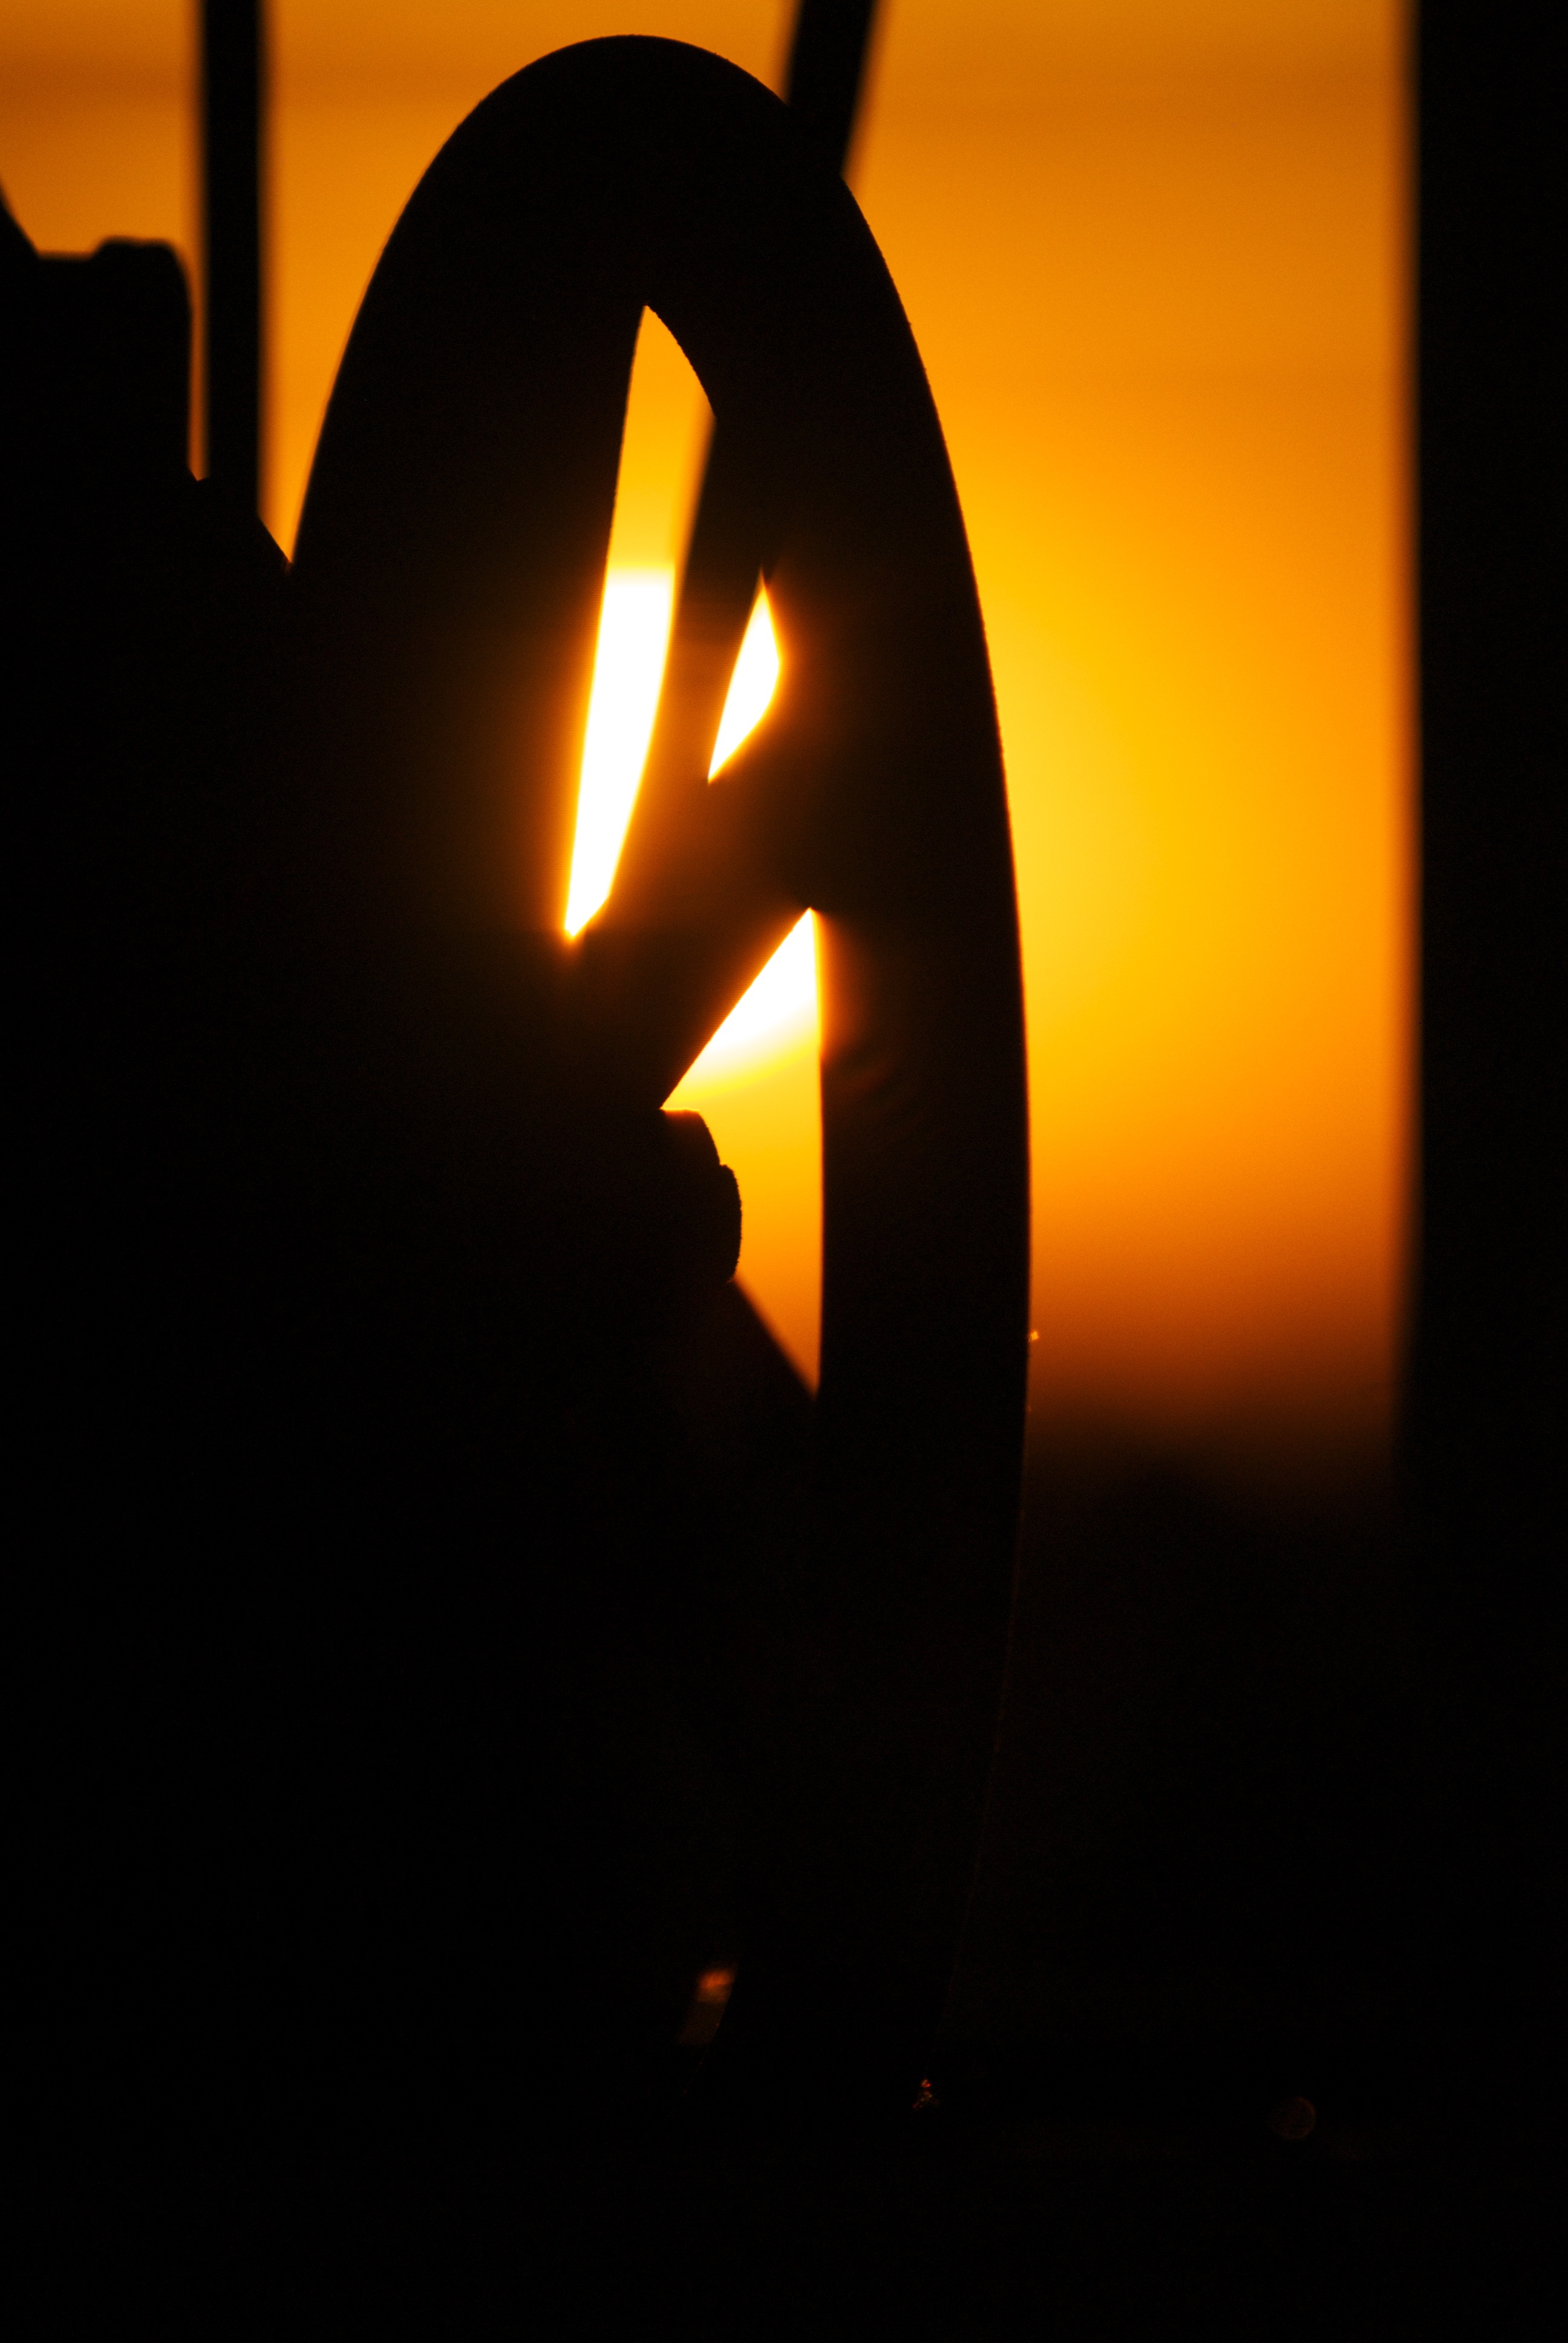
silhouette, light, sun, sunset, night, train, romance, romantic, darkness, steering wheel, lighting, jack o lantern, locomotive, mood, shape, abendstimmung, afterglow, evening sky, back light, setting sun, f hrerstand, adjusting wheel